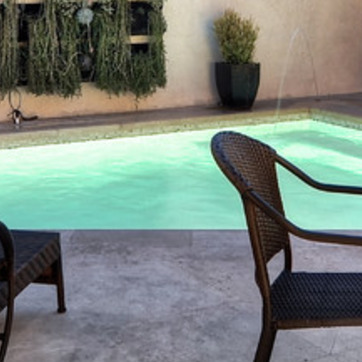
Material: water